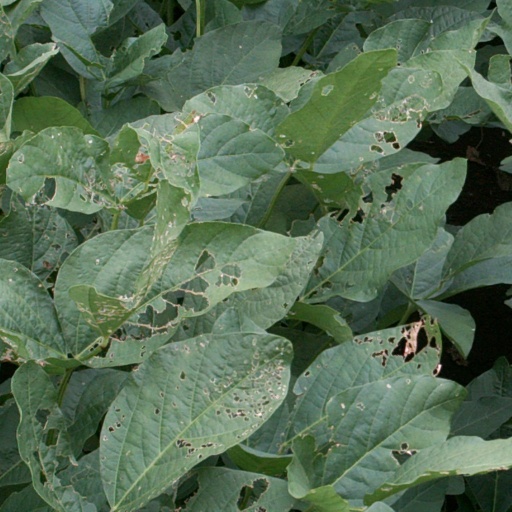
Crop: soybean